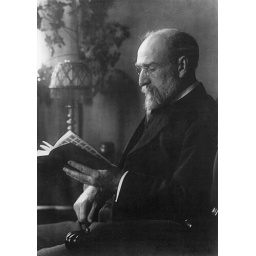
Charles R. Van Hise in a chair and reading a book